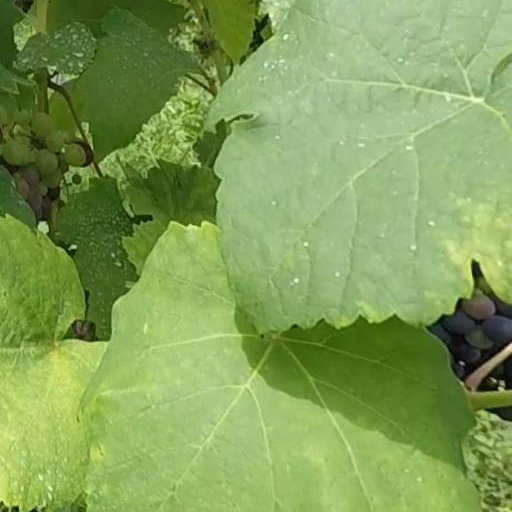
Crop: grape